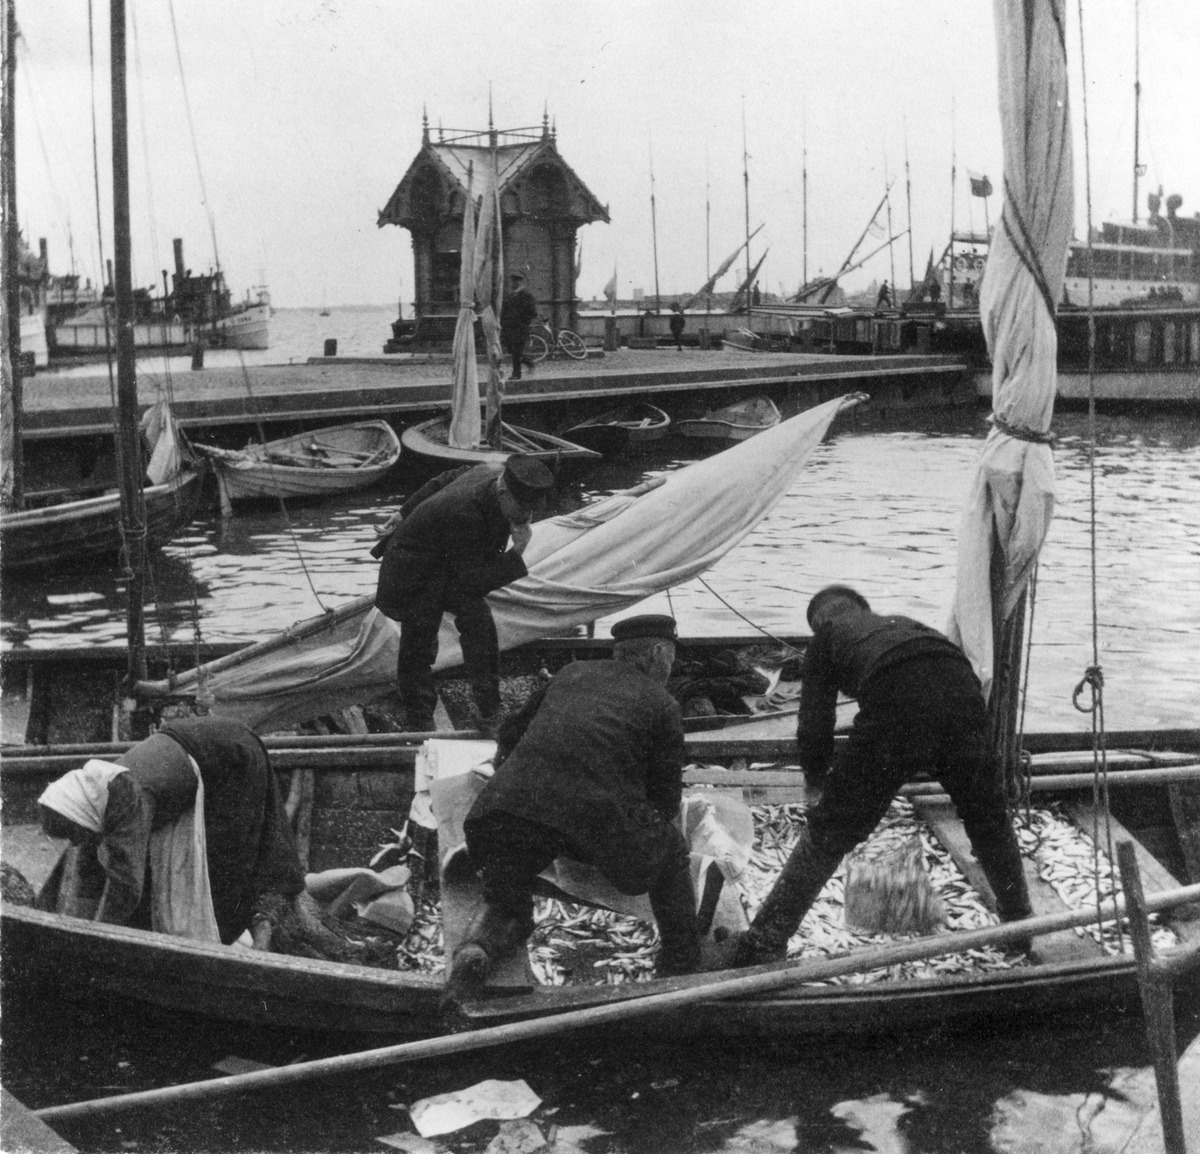
Kauppatori, silakkamarkkinat
sisällön kuvaus: Kauppatori, silakkamarkkinat. mustavalkoinen
Kuvaaja: Timiriasew, Ivan, valokuvaaja
Ajankohta: kuvausaika 1912
Paikka: Suomi, Uusimaa, Helsinki, Kaartinkaupunki Helsinki, Kauppatori
Aiheet: kauppa torikauppa, torit, kalat, silakka, kalastajat, veneet